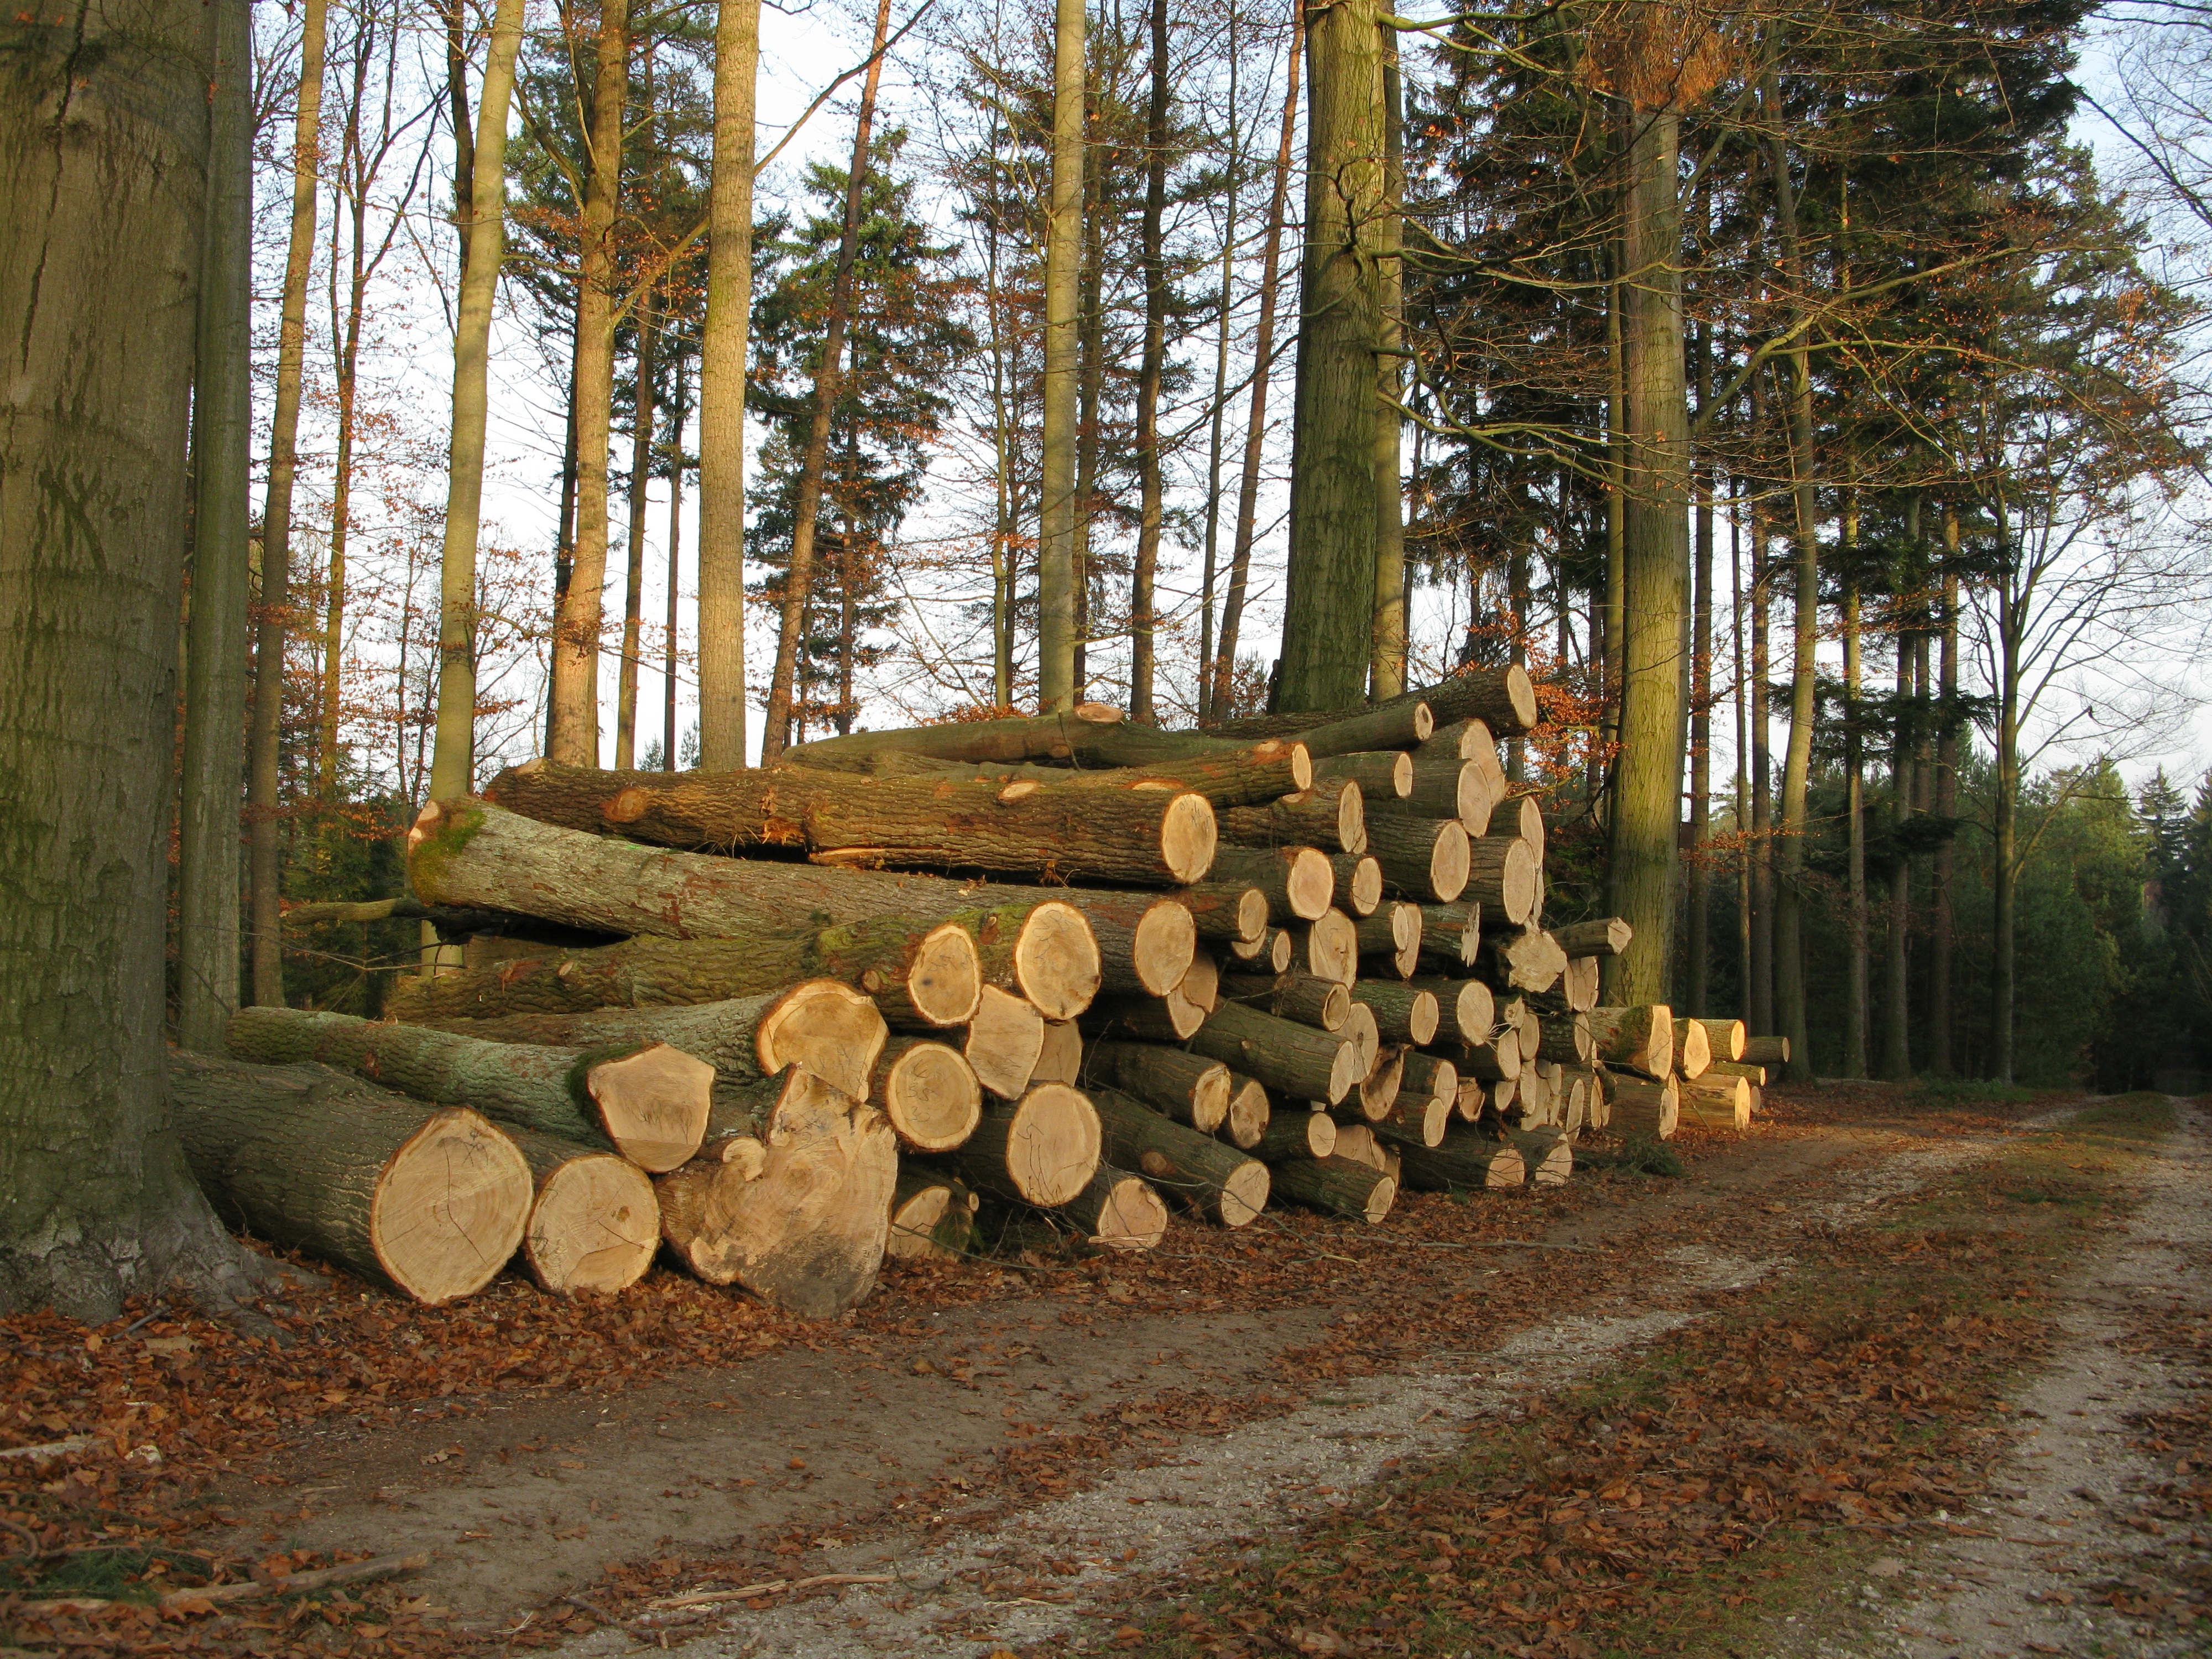
work, tree, forest, wood, trunk, pile, autumn, stack, wooden, woodland, tribes, beech, forest road, lumberjack, working in the forest, kulatina, sawn timber, woody plant